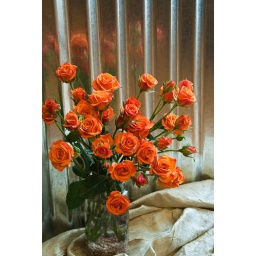
orange roses in vase